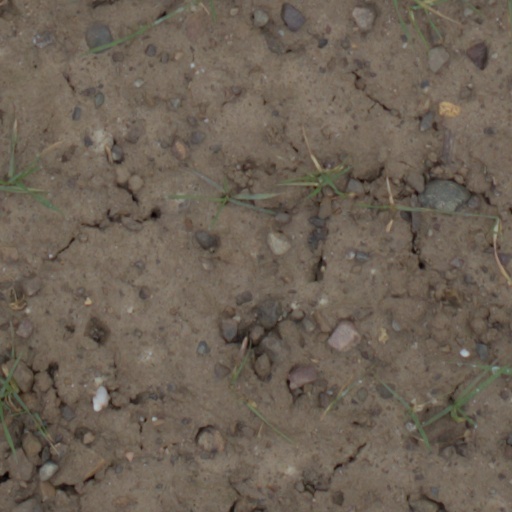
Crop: wheat